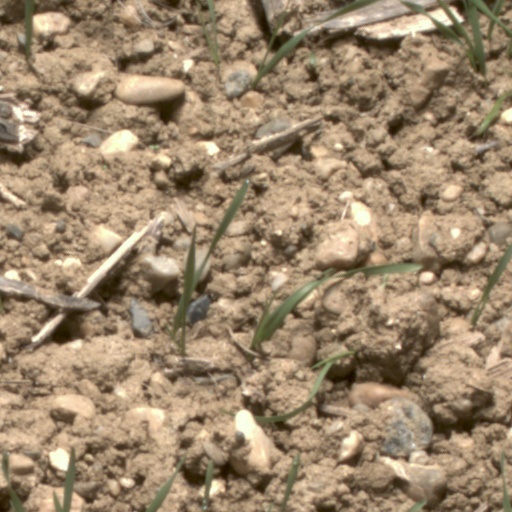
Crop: wheat